Nancy Chaffee

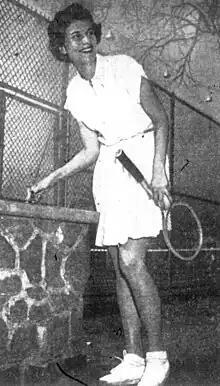
Chaffee, circa 1950

Nancy Chaffee Whitaker (March 6, 1929 – August 11, 2002) was an American female tennis player who was active in the 1950s.